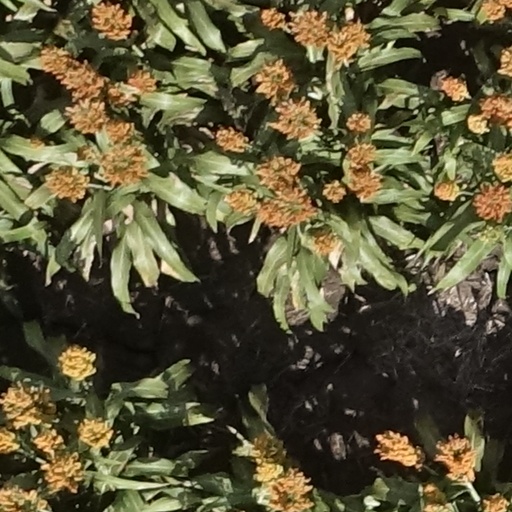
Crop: sorghum